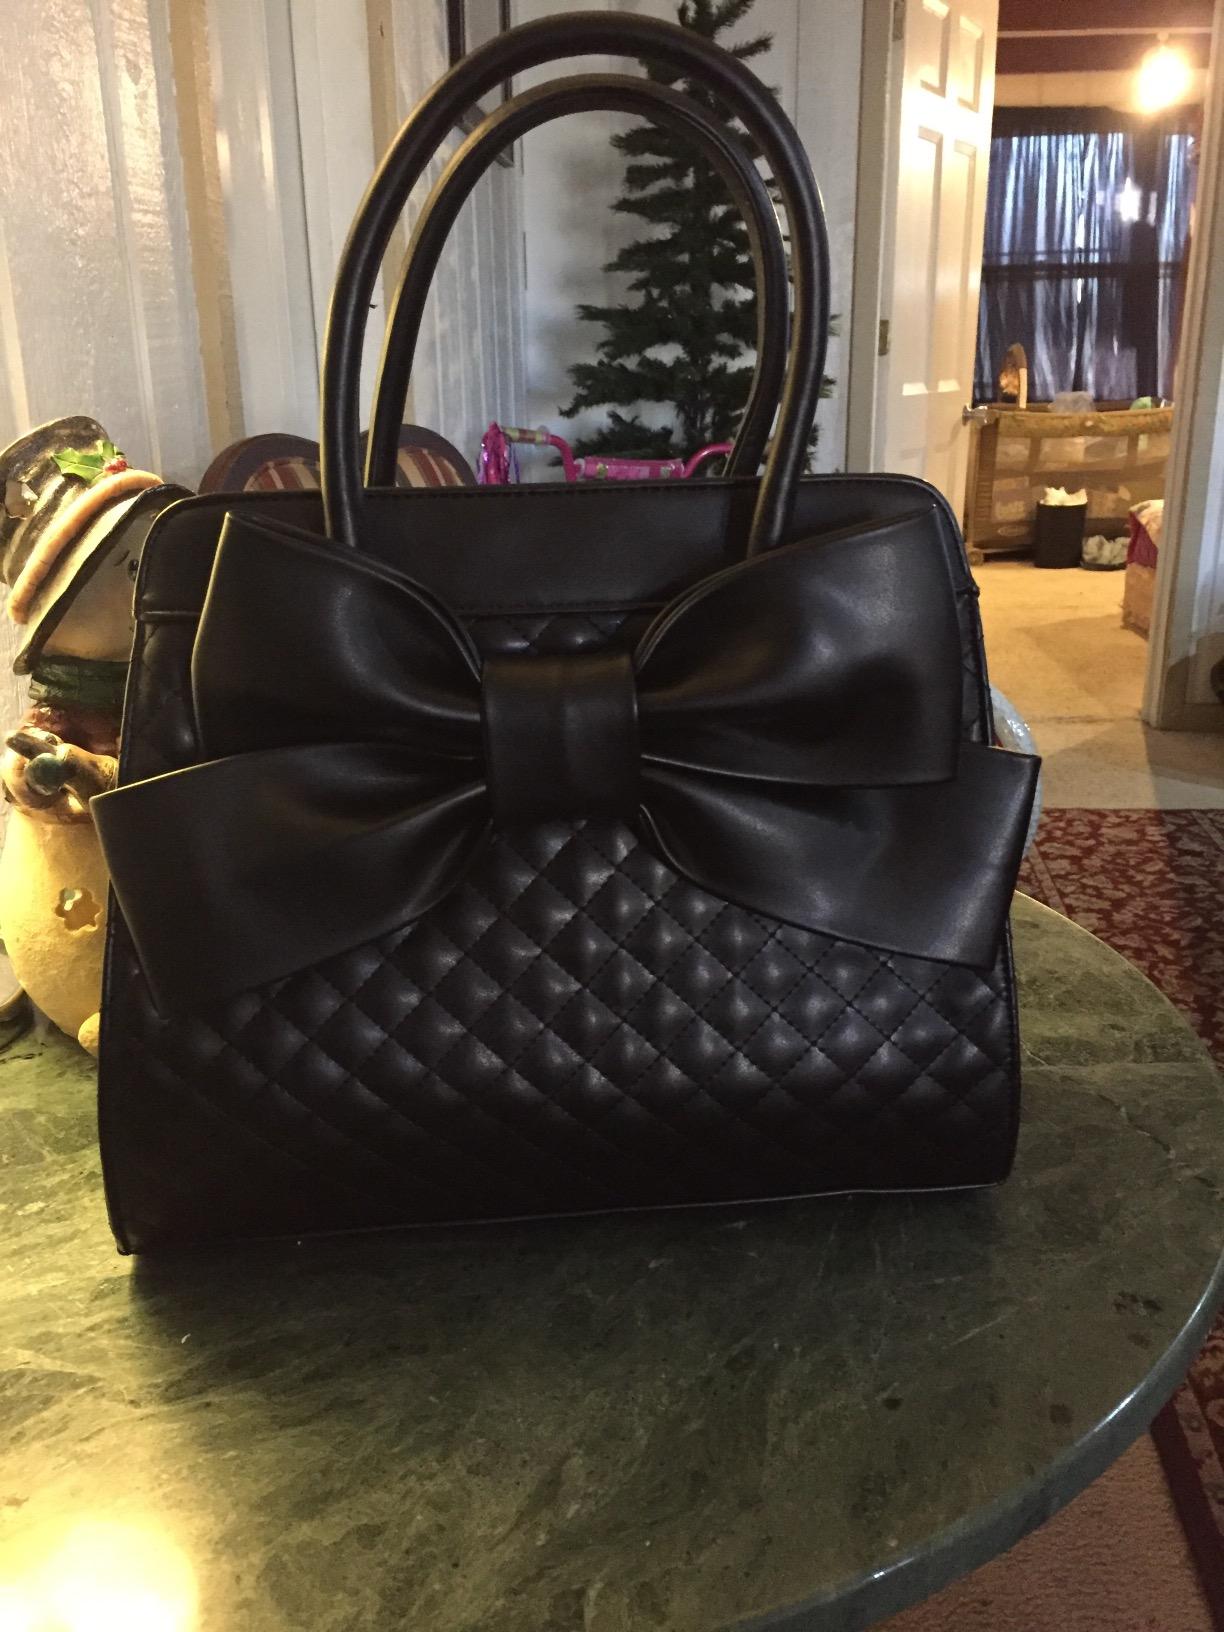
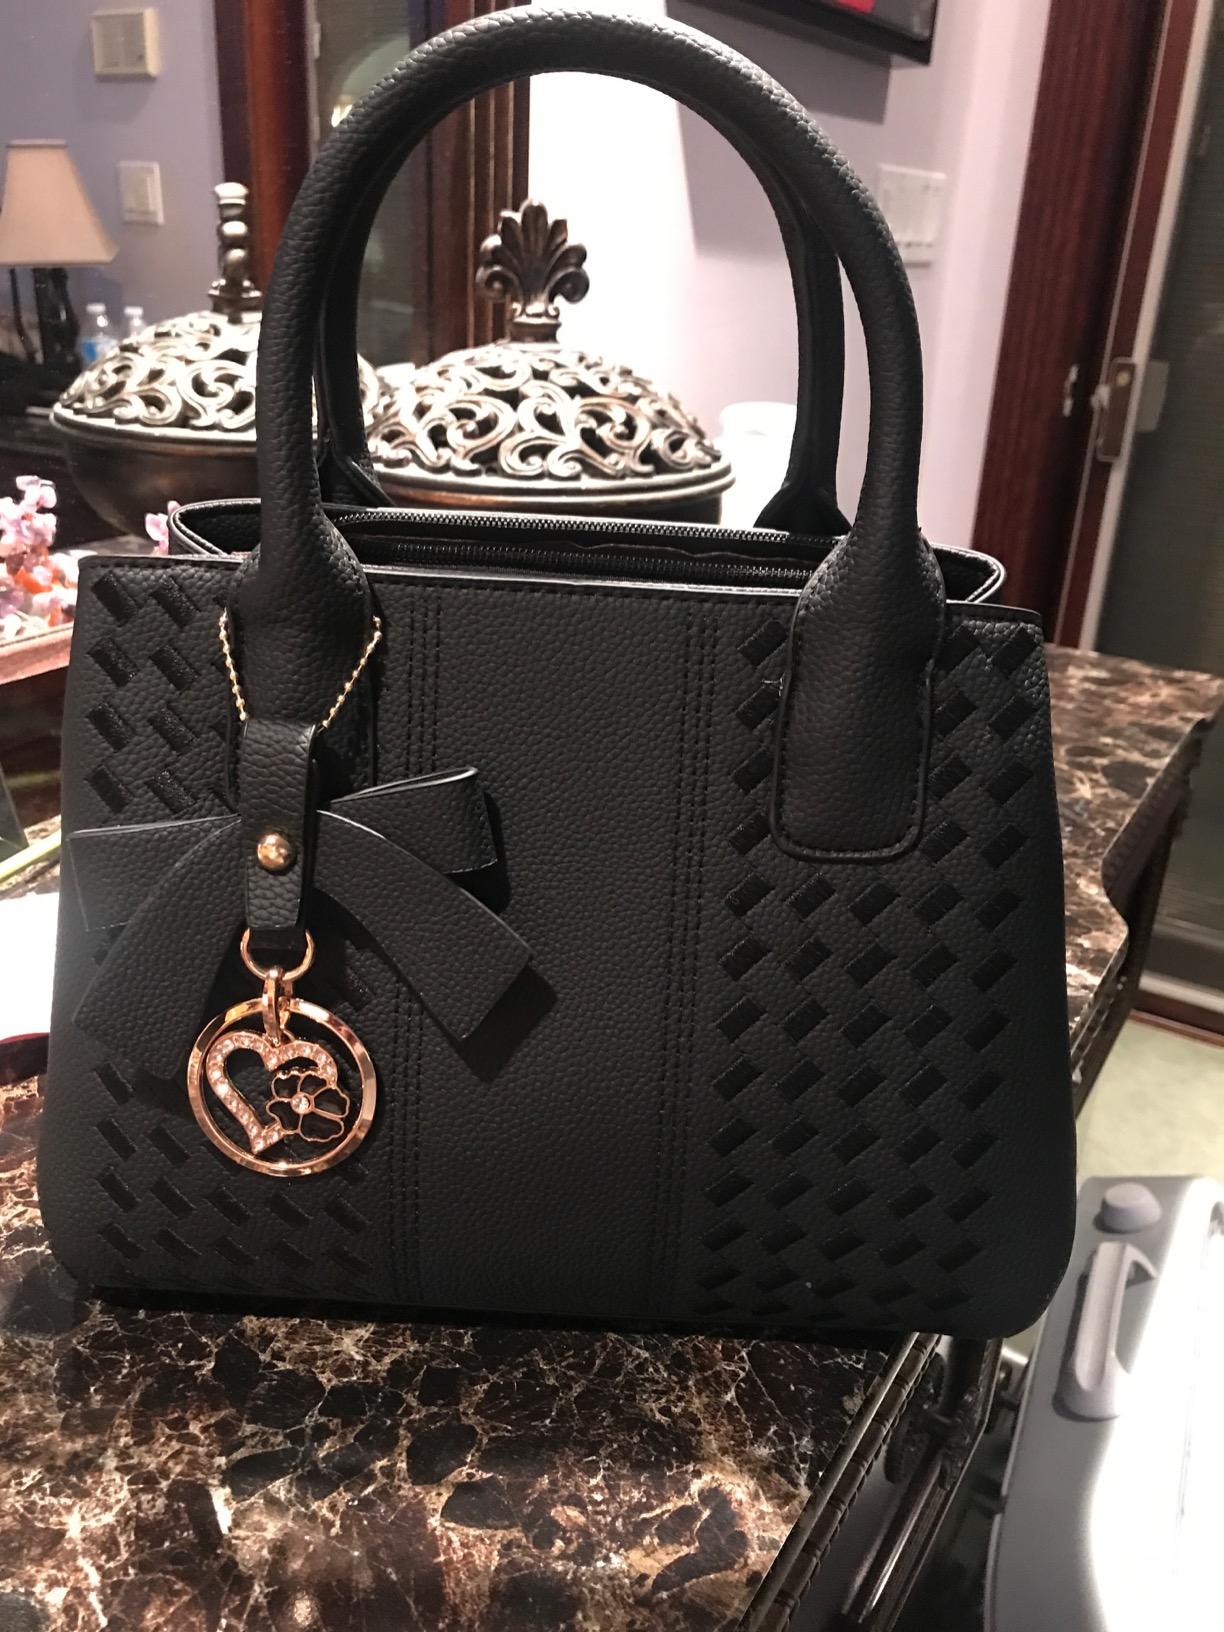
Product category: accessories_handbag
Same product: no